Siberian Baroque

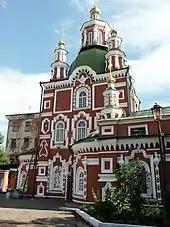
The Intercession church in Krasnoyarsk

The most original monument of Siberian Baroque is the Feast of the Cross church in Irkutsk (1747–1758); "the best example of Siberian Baroque, with its originality in cultural-semantic and ethno-stylistic stratifications". Its Buddhist decors aroused interest under scientists and researchers already in the pre-revolutionary Russia. The unique monument was compared with the pompous stone round churches of Solikamsk and Solvychegodsk. Igor Grabar saw in that church a late provincial resume of the Moscow "uzorochya", with its striving for "painting". He wrote that "its naive combination echoes Moscow and Ukraine, which is fancifully weaved into a densely inwrought tapestry, with a peculiar odour of the neighbouring East".